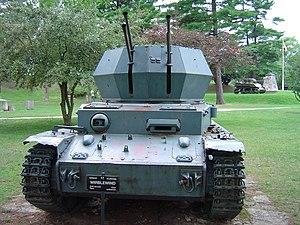
Panzer est un mot d’origine allemande signifiant « blindé » ou bien « carapace ». Si le vocable peut s'appliquer aujourd'hui à tous les engins cuirassés allemands, des origines jusqu'à nos jours, l'usage fait qu'il désigne essentiellement les blindés chenillés à tourelle de l'armée allemande de la Seconde Guerre mondiale, lesquels eurent une conception et un emploi tactique particuliers. Le terme générique est moins utilisé pour les MBT allemands de l'après-guerre, similaires aux autres systèmes d'armes occidentaux. L'historiographie française utilise le pluriel « panzers ». Certains ouvrages français utilisent ce mot comme abréviation de grandes unités blindées, « 2ᵉ Panzer » signifiant « 2ᵉ division blindée » ou « 2. Panzerdivision ».